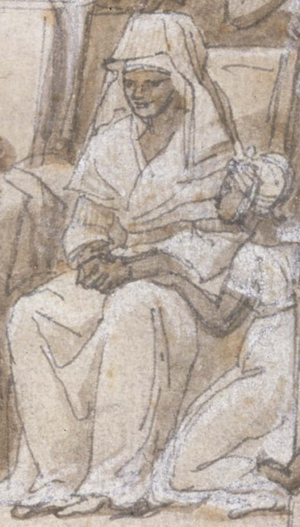
Portrait de La citoyenne Andotte (Jeanne Odo) extrait de Charles Thévenin.- L’abolition de l’esclavage proclamée par la Convention le 16 pluviôse an II-4 février 1794. Extrait de L'insurrection des esclaves entre dans la Convention. Jeanne Odo à la tribune.
Jeanne Odo ou citoyenne Andotte, née à Port-au-Prince est une ancienne esclave de Saint-Domingue.